Kambiz Roshanravan

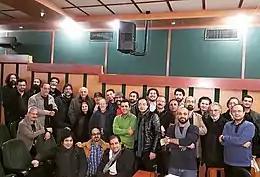
Kambiz Roshanrovan with the members of the Iranian Cinema Composers Association 2015

At the beginning of the 1981s, universities were reopened and he joined the Radio and Television University in 1982. During this time, film production gradually flourished, and composers were able to work in film music. Roshanvarvan was one of the first composers in this genre after the revolution, and soon other people entered the field. In the sixties, he became known as one of the most prolific film music makers and left works such as: "Ambassador", "Chrysanthemums", "Cold Roads", "Amir Kabir", "Shah Shekar" and..